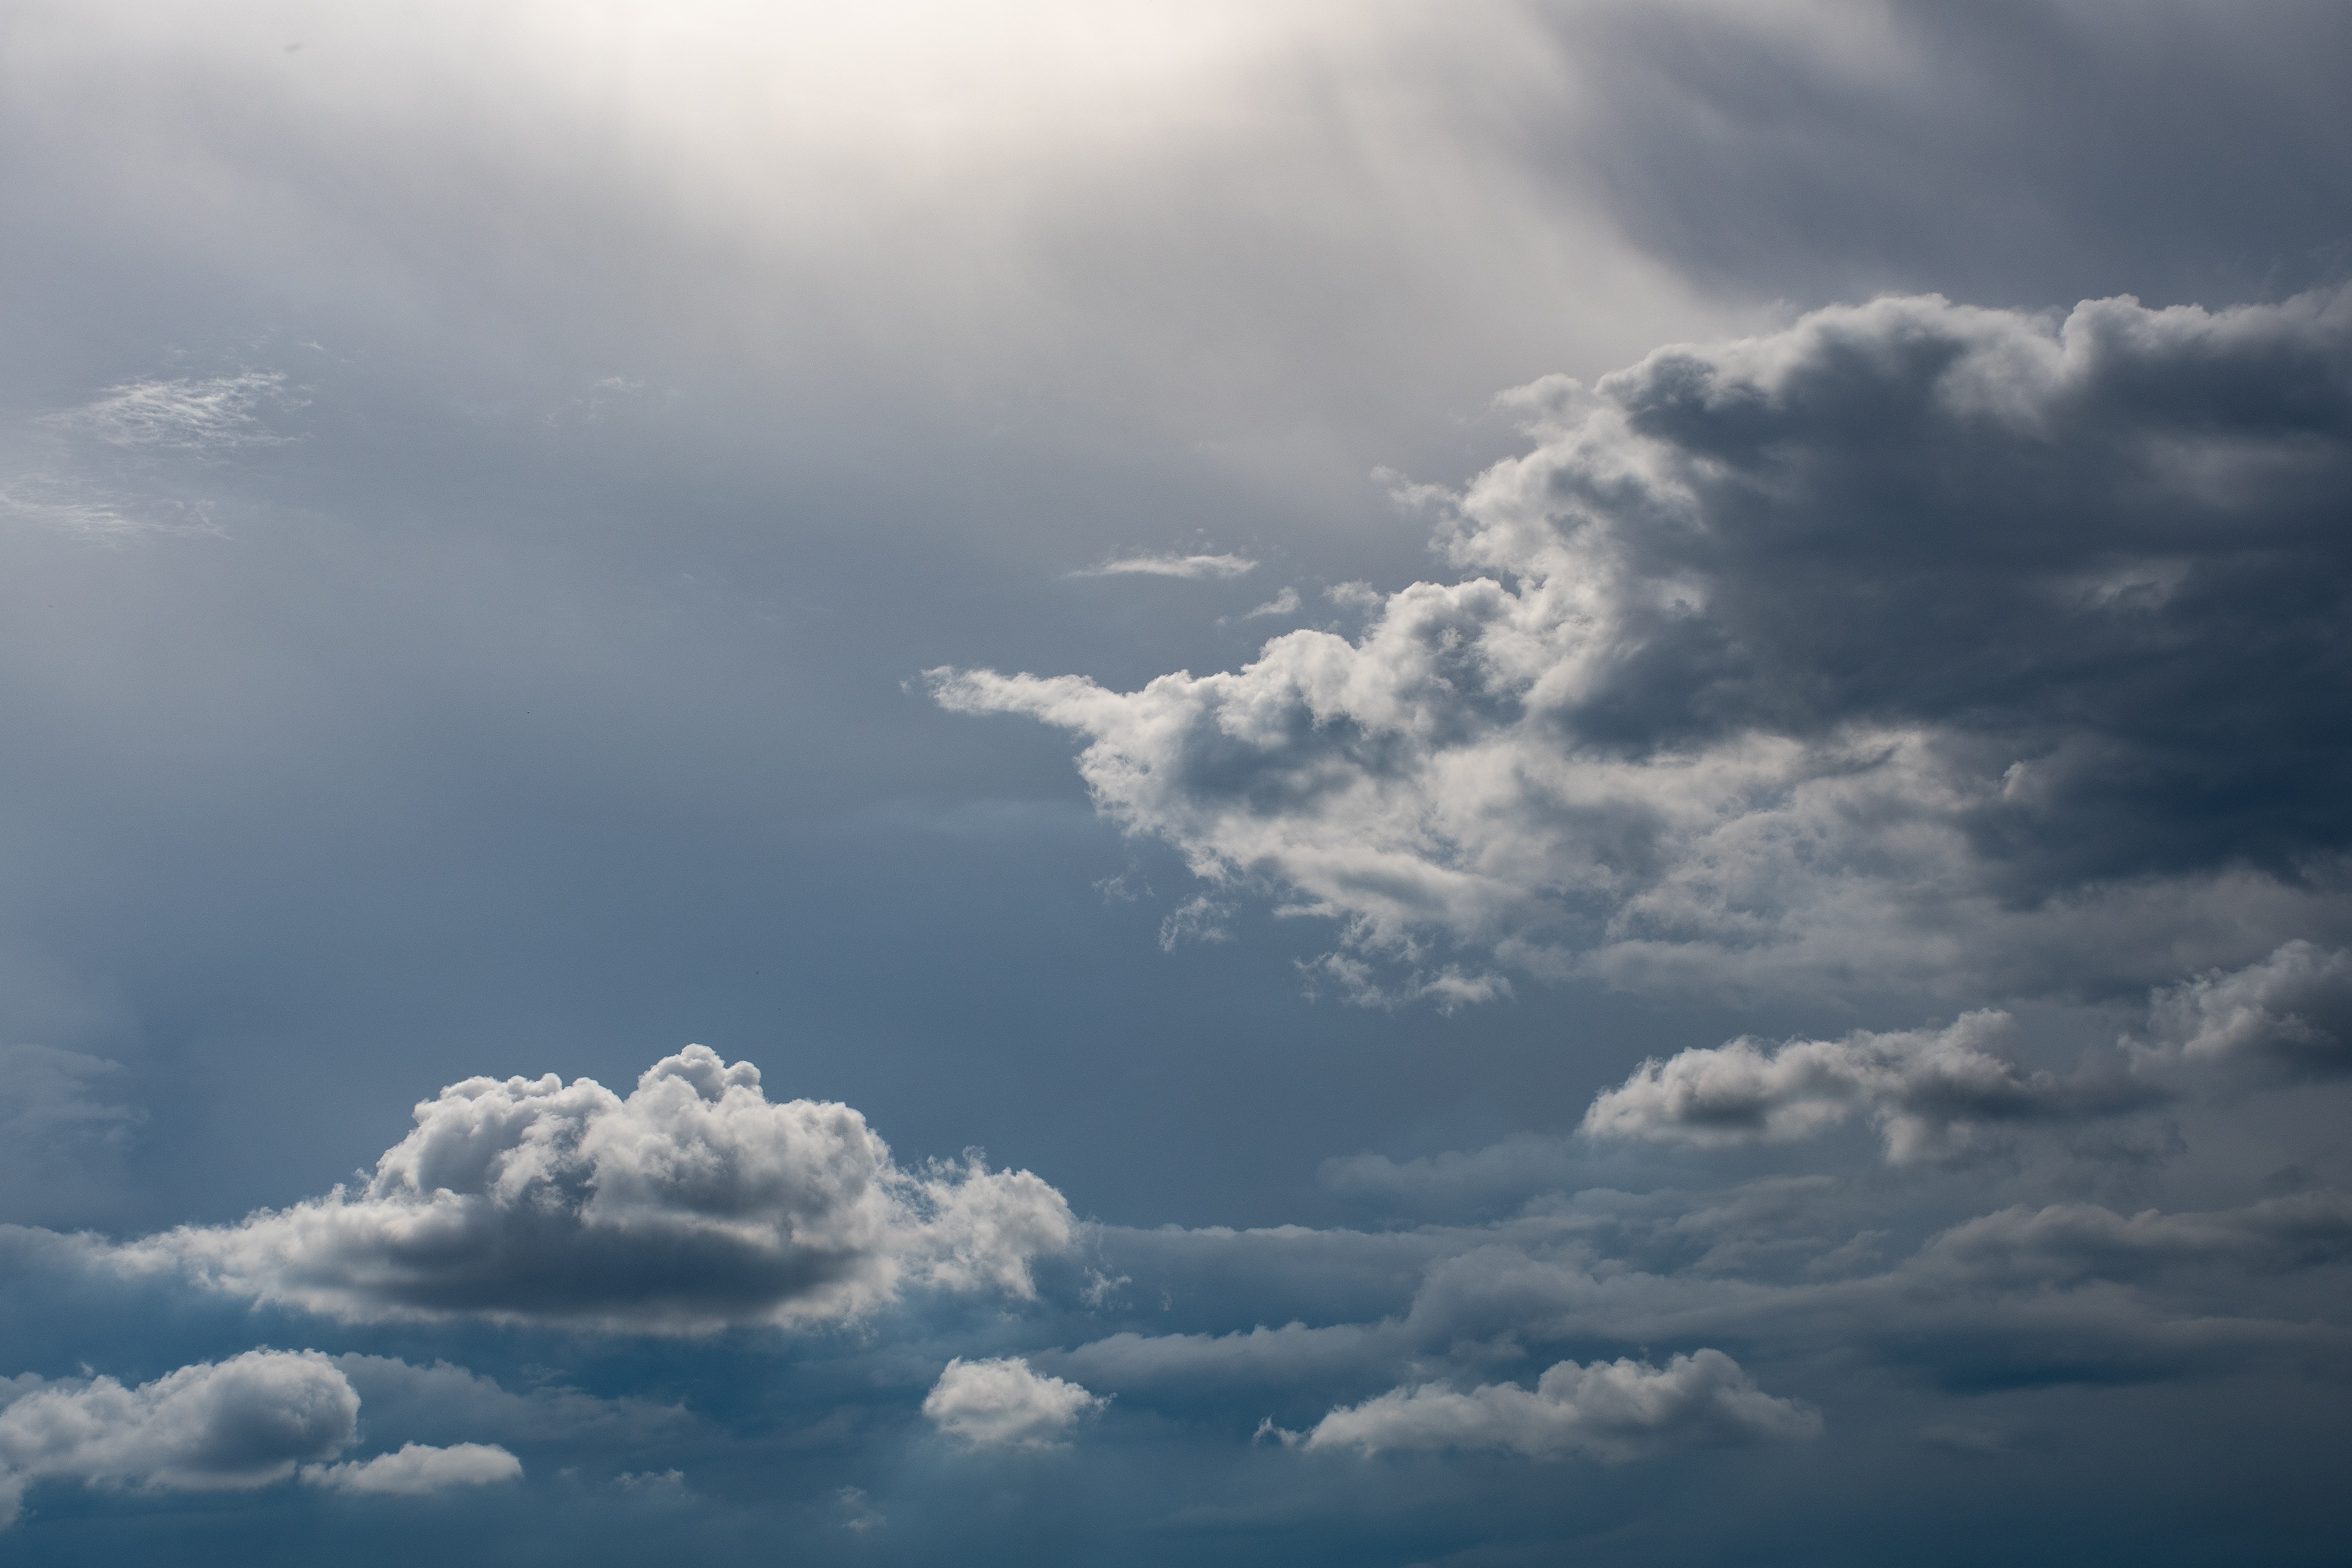
sky, cloud, daytime, cumulus, atmosphere, blue, meteorological phenomenon, atmospheric phenomenon, sunlight, horizon, calm, photography, landscape, evening